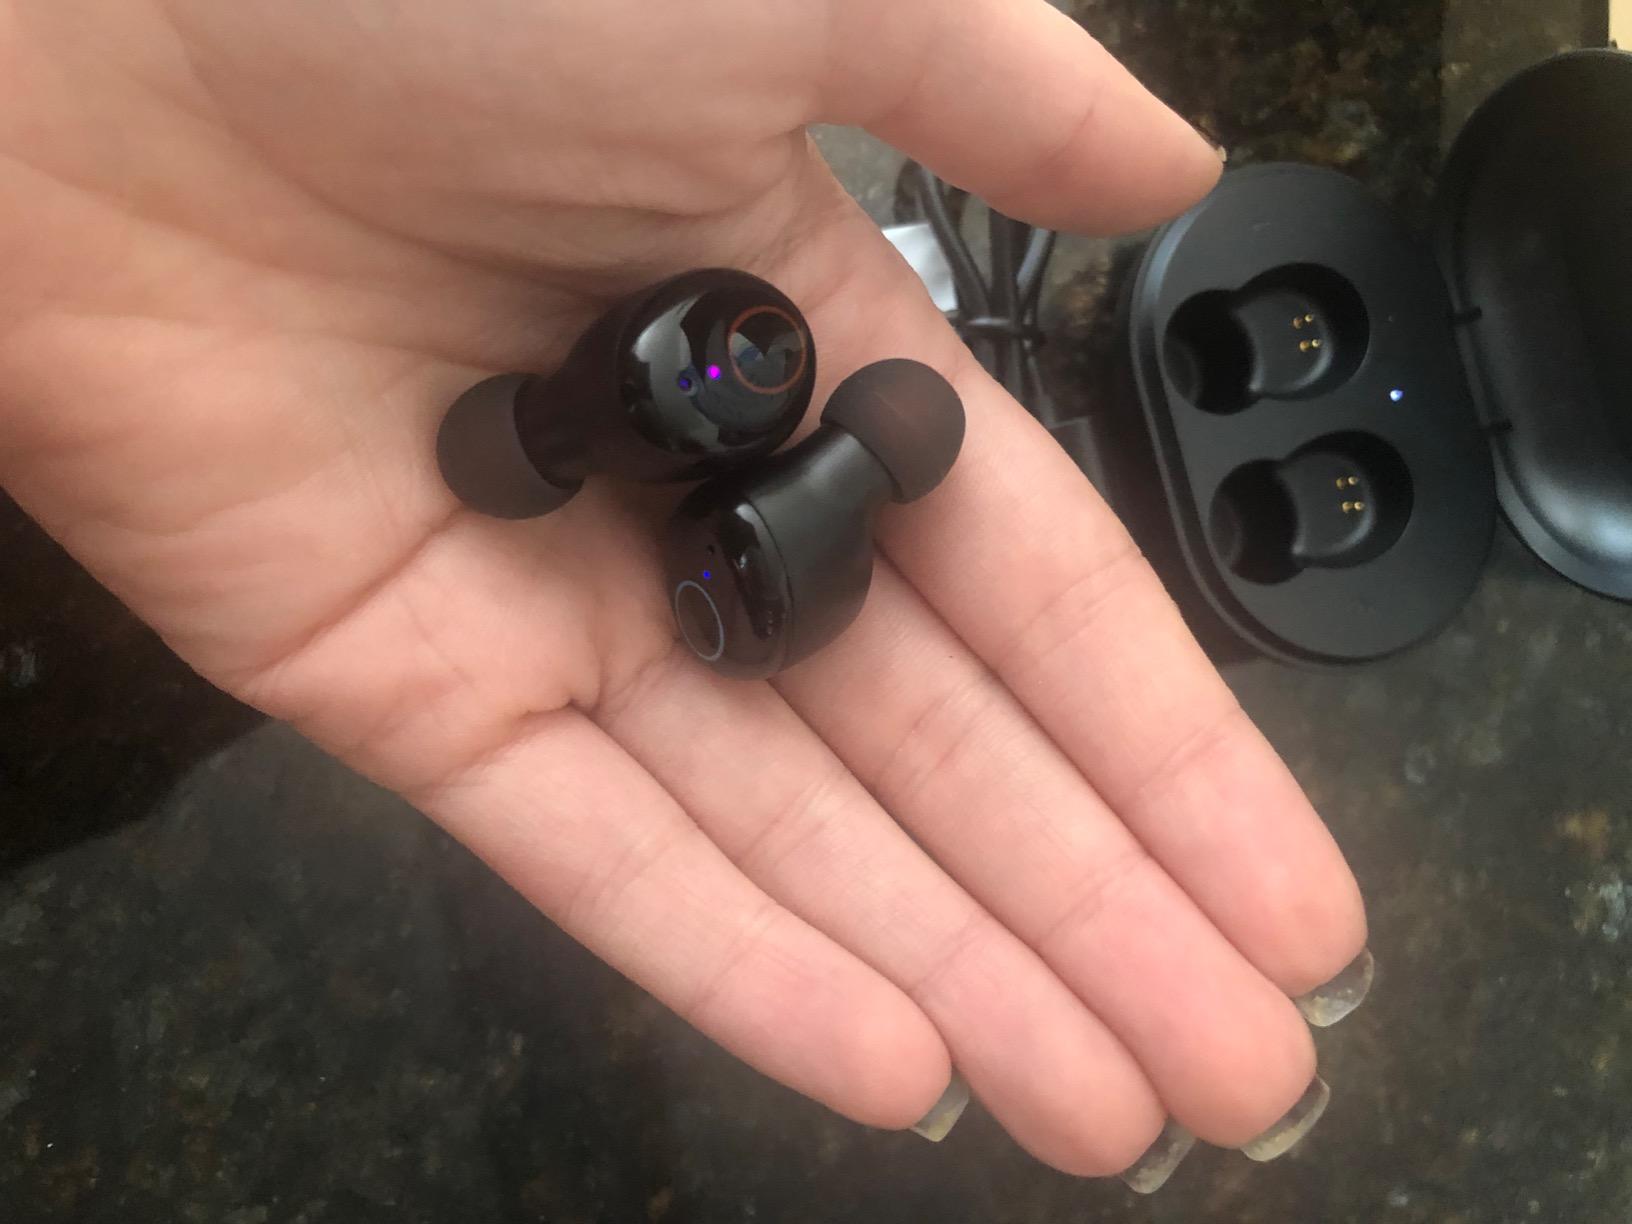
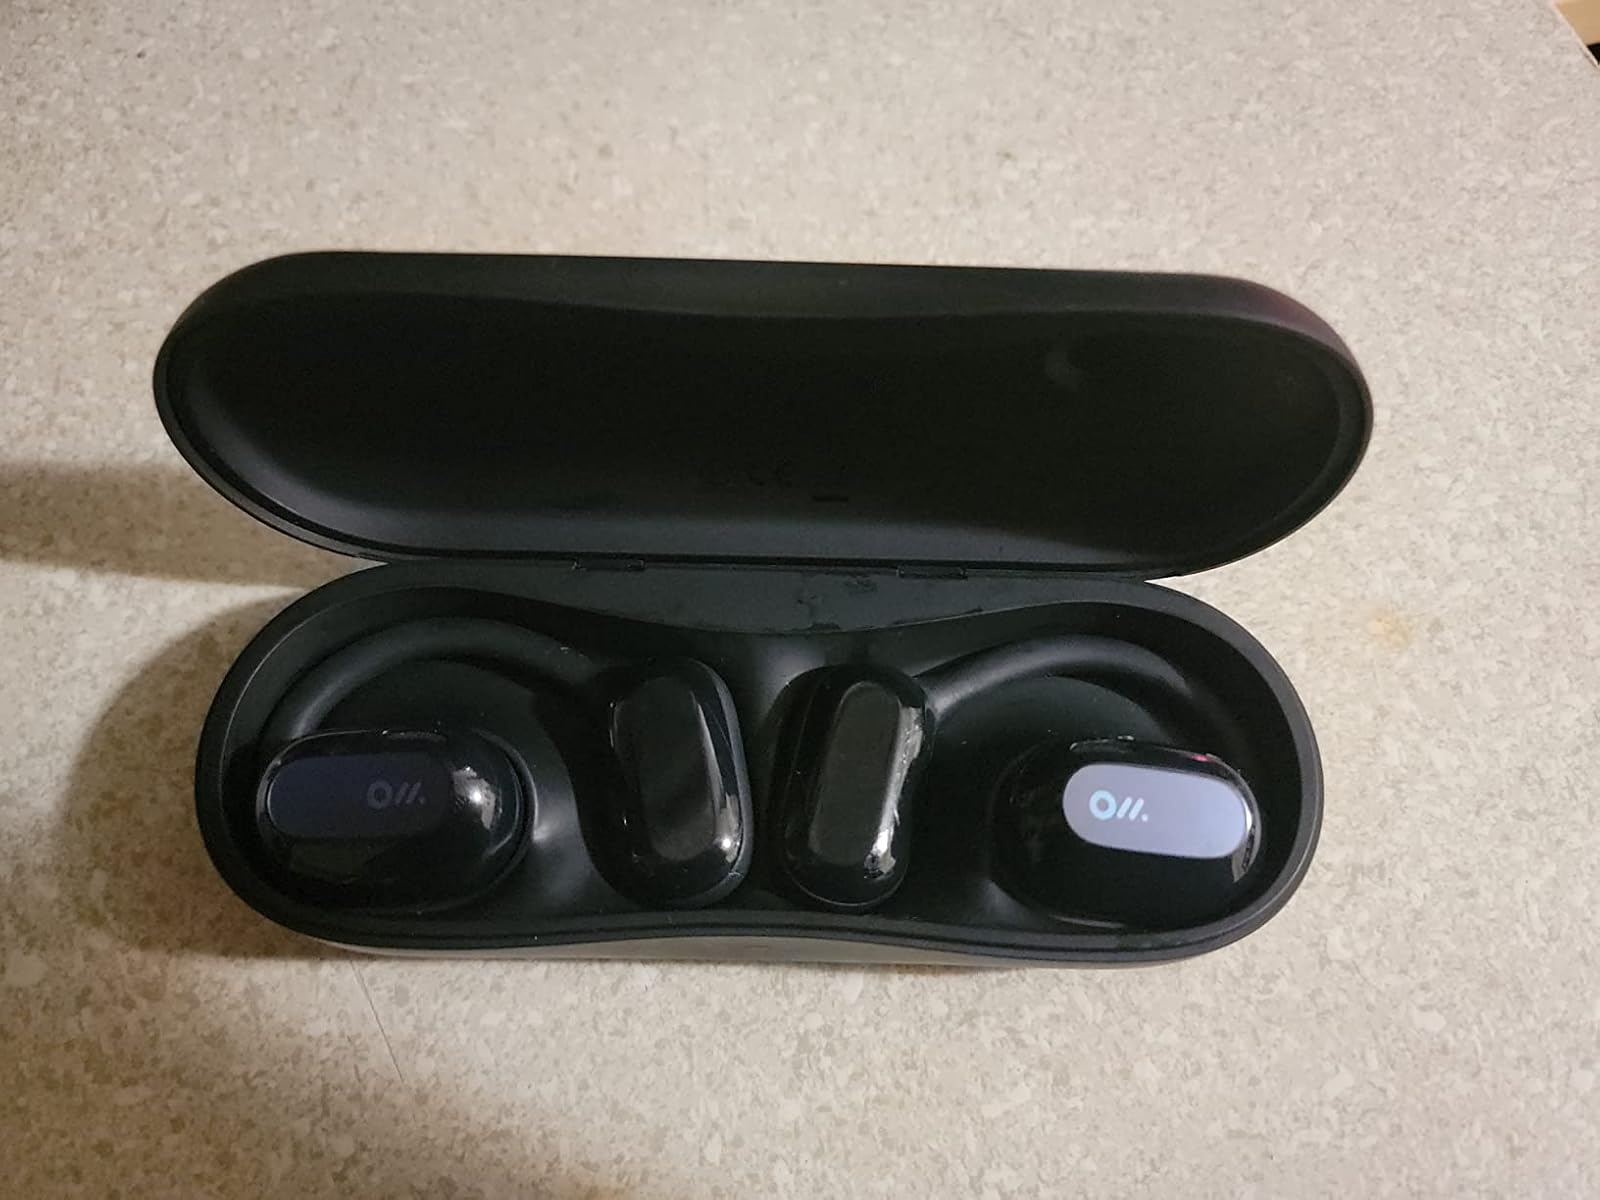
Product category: earbuds
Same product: no